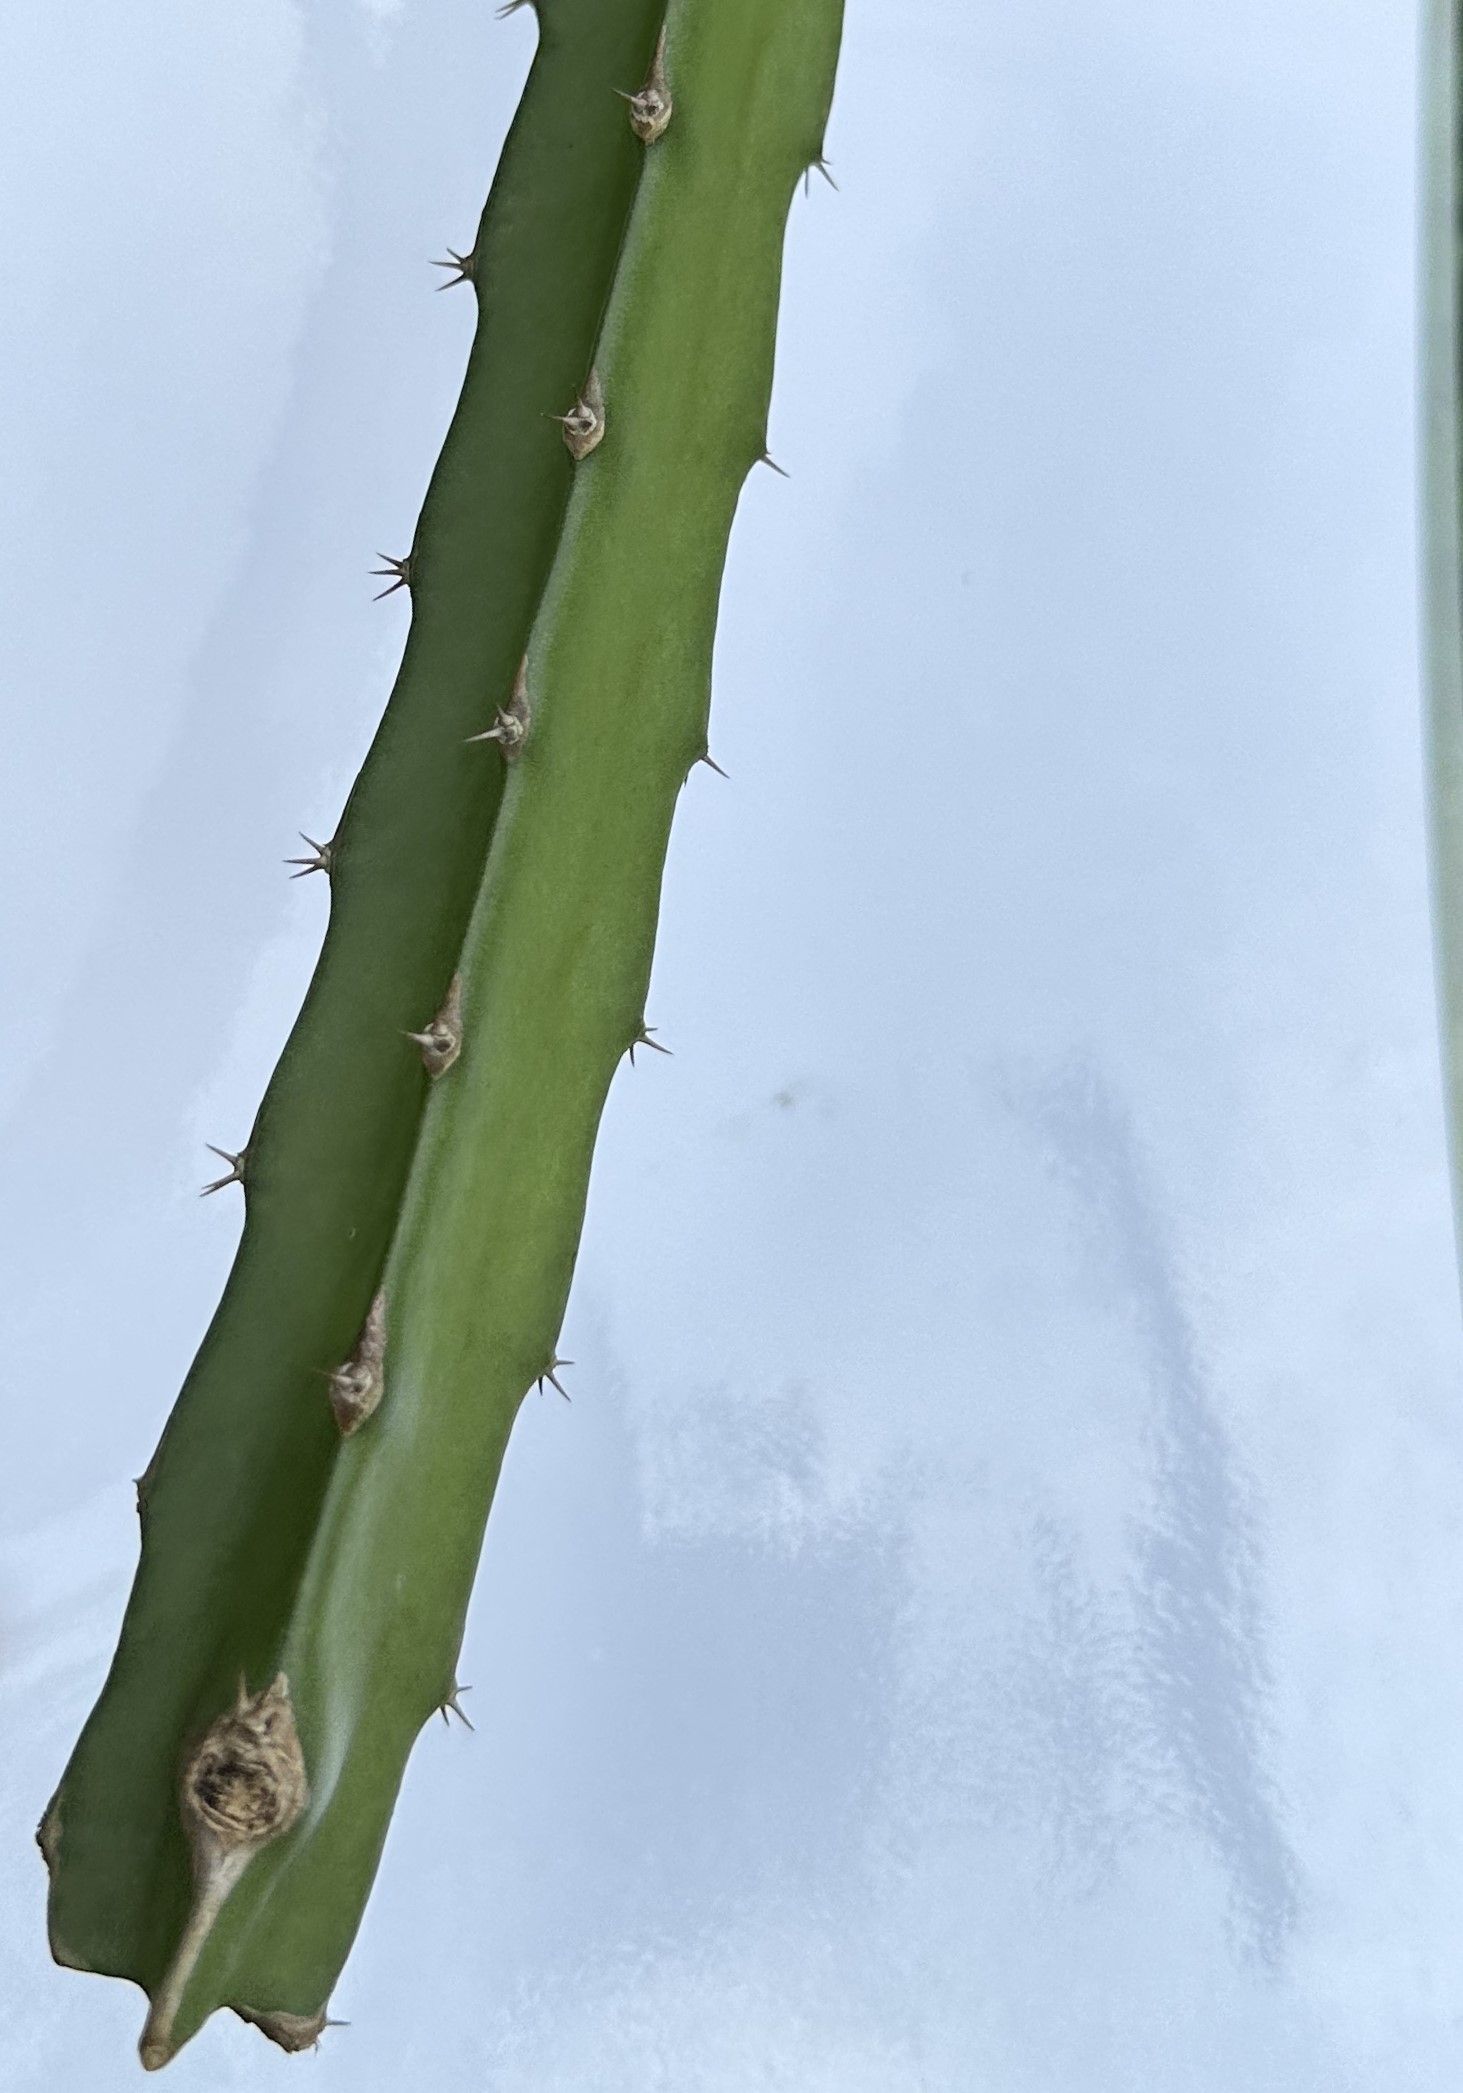
Label: Good leaf